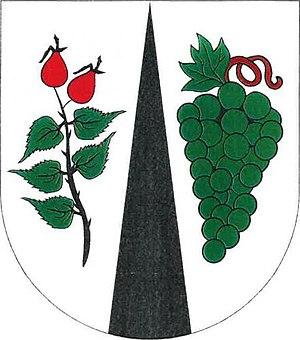
Trnovany est une commune du district de Litoměřice, dans la région d'Ústí nad Labem, en République tchèque. Sa population s'élevait à 395 habitants en 2018.